Earl Hebner

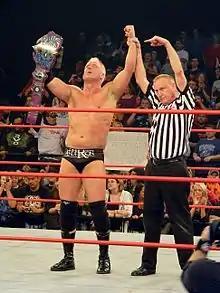
Hebner with Mr. Anderson at TNA Genesis 2011.

TNA Wrestling had their own version of the Montreal Screwjob, in this case, it was a TNA World Heavyweight Championship match on the January 21, 2010, episode of TNA Impact! between Kurt Angle and defending champion A.J. Styles. Previously to this match, Angle and Styles had fought at the TNA pay-per-view Genesis, which was also for the TNA World Heavyweight Championship except the stipulation was that if Angle were to lose, he would never get another shot at the title in 2010. In this match, Ric Flair interfered causing Styles to retain his title. Hulk Hogan, now running TNA with Eric Bischoff somewhat controversially to some fans, said that due to Flair's interference in the match at Genesis, Angle would get another match at the title on Impact! and if Flair were to interfere, Styles would be stripped of the title and the title would be awarded to Angle. During the match, Angle put his signature move, the Ankle Lock on Styles, but Styles reversed it and used the Ankle Lock on Angle which resulted in the "Screwjob" when referee Earl Hebner called for the bell although Angle did not submit, similar to The Montreal Screwjob. On the January 28 episode of "Impact!" Earl confessed to screwing Bret Hart and Kurt Angle for the money. Hulk Hogan then suspended him indefinitely. On the March 8 Monday night edition of "Impact!" Hogan decided to give Hebner a second chance and had him referee the main event of the evening, a tag team match, where Hogan and Abyss faced A.J. Styles and Ric Flair.